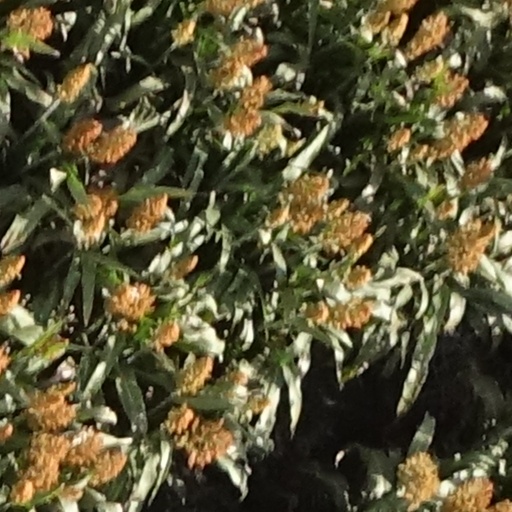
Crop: sorghum